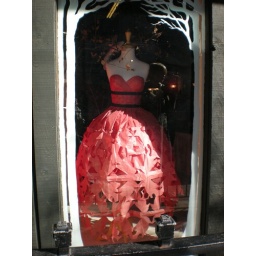
The first red paper dress we saw. It looks awesome, and I love the trees in the window.